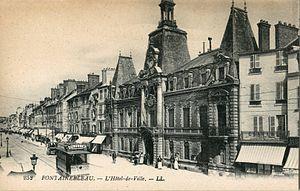
Carte postale ancienne éditée par LL, N°252
Le tramway de Fontainebleau est un réseau de tramways électriques qui a desservi l'agglomération française de Fontainebleau, en Seine-et-Marne au sud-est de Paris. Il est mis en service le 29 septembre 1896 et supprimé le 31 décembre 1953.